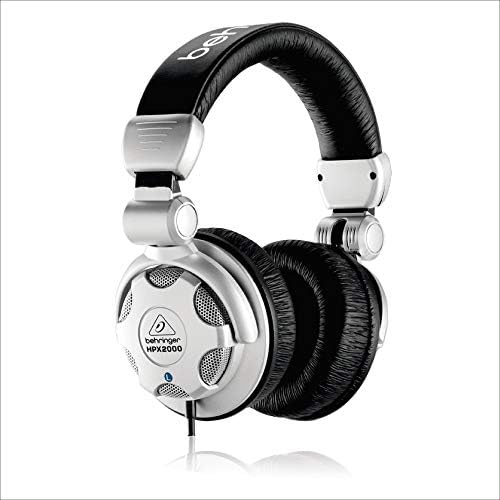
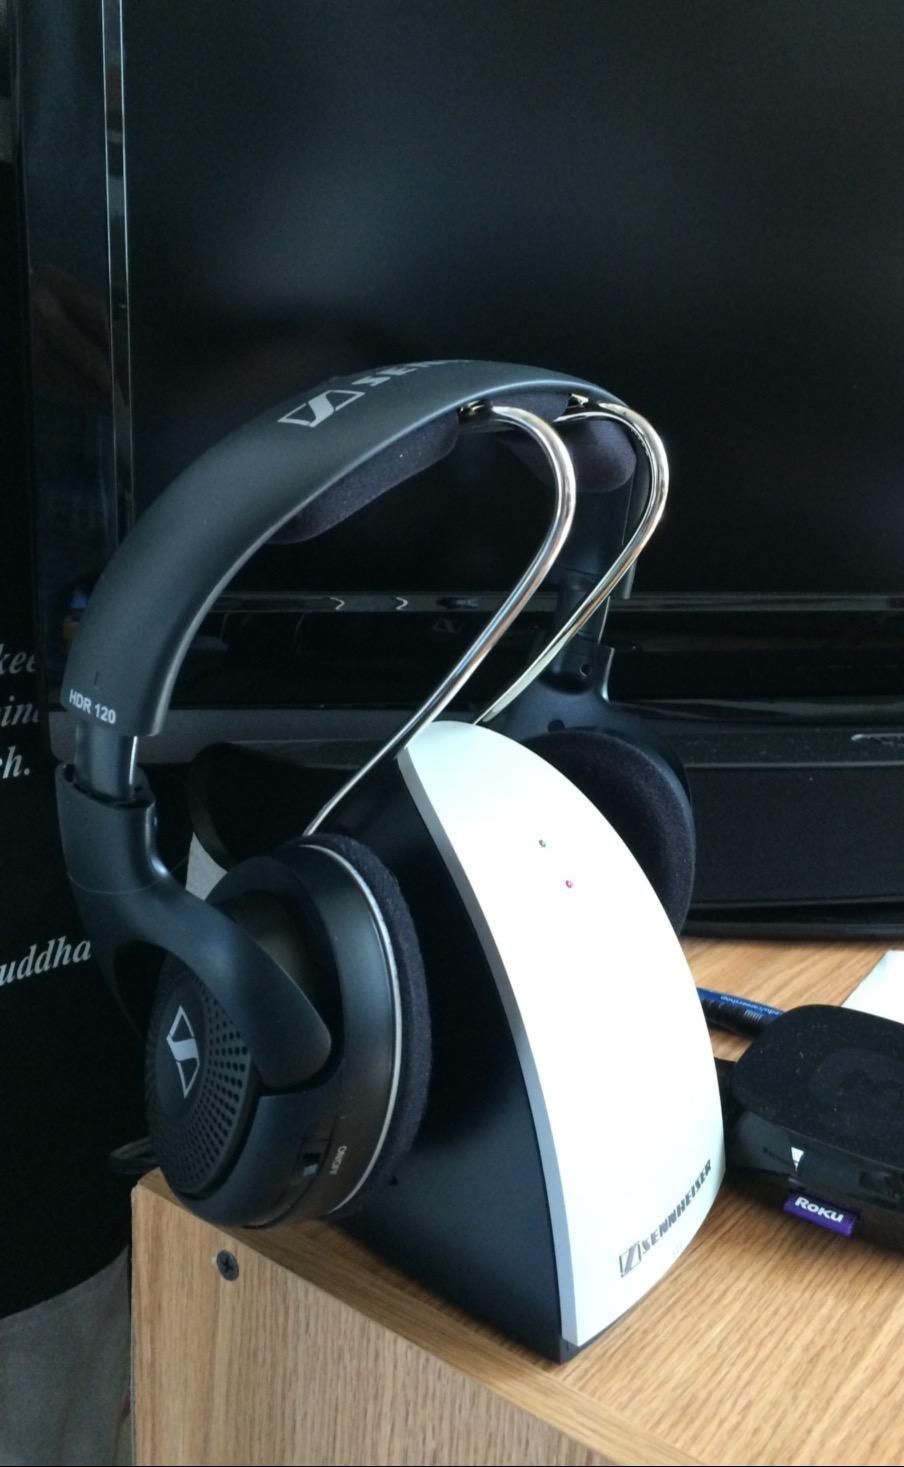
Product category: headphones
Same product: no